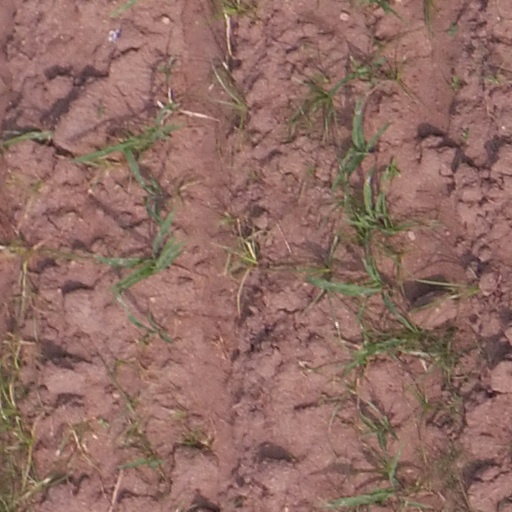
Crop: maize; corn